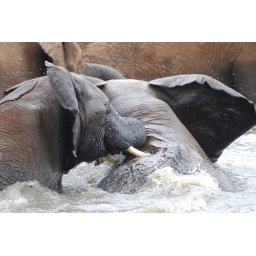
elephants play fighting in the water